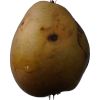
Label: Pear 3